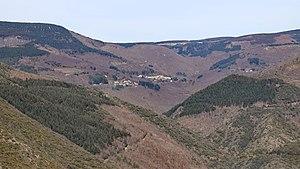
Vue lointaine
Castans est une commune française située dans le département de l'Aude en région Occitanie.